Maria Latella

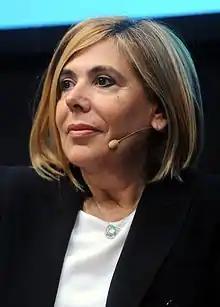
Maria Latella

Maria Latella (born 13 June 1957, in Reggio Calabria) is a multimedia journalist, columnist for Il Messaggero, Rome's leading daily newspaper, TV anchor woman and interviewer. She works for Sky Italia's SkyTg24, on the Sunday morning program "L'Intervista." The show was voted Italy's best political/current affairs TV program of 2012).